Kue semprit

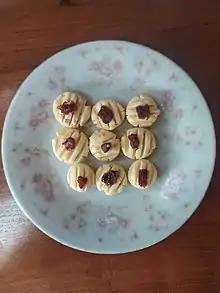
Kue semprit served in Indonesia

Semprit (Indonesian: "kue semprit" is a Southeast Asian sweet snack ("kue" made of wheat flour, corn starch, custard powder, sugar and margarine. These ingredients are mixed together to become a dough. Next, the dough is rolled and cut into small pieces, which are baked until golden yellow. Semprit is ready to eat once it has cooled to room temperature.